ERA Mini Turbo

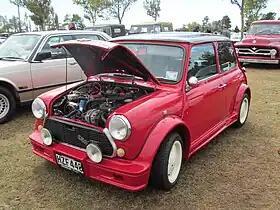

The ERA Mini Turbo is a modified Mini city car that was produced by English Racing Automobiles under the ERA brand name from 1989 to 1991 at Dunstable in Bedfordshire, England. The fastest-ever version of the original Mini to be sold through official dealers, it has been described as "the spiritual successor to the Cooper and the 1275 GT".